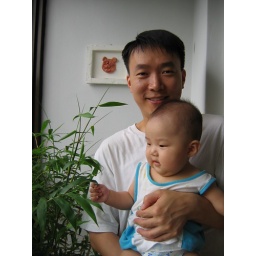
The pig on the wall was created by cousin, JinOh. We like it very much!